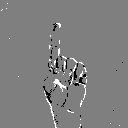
ASL letter: z